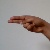
The image shows a hand gesture representing the letter 'H' in Indian Sign Language.